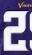
Number: 2